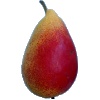
Label: Pear 2